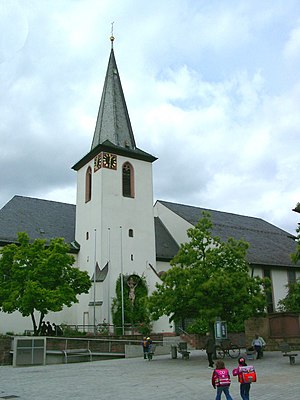
Walldorf (Baden) / Galleri
Walldorf er en tysk by med 15.534 indbyggere i Rhein-Neckar-kredsen i den tyske delstat Baden-Württemberg. En af byens sønner er John Jacob Astor, grundlæggeren af hotelkæden Waldorf-Astoria og Waldorfsalaten. Rudolf Steiner-skolerne går i mange land under betegnelsen Waldorf-skoler, eftersom den første skole blev grundlagt af direktøren for Waldorf-Astoria-cigaretfabrikken i Stuttgart, Emil Molt.